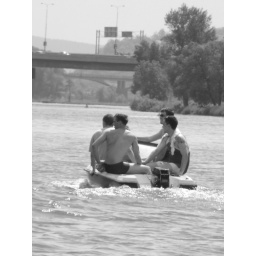
heavy boys in a small boat